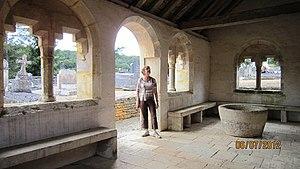
Porche de l'église de Terrefondrée (Côte-d'Or, Bourgogne, France).
Terrefondrée est une commune française située dans le département de la Côte-d'Or, en région Bourgogne-Franche-Comté.
L'église Notre-Dame de la Nativité est une église catholique de style roman située à Terrefondrée, dans le département de la Côte-d'Or, en France